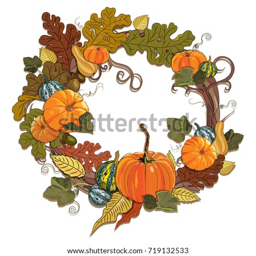
autumn design - magic garden .